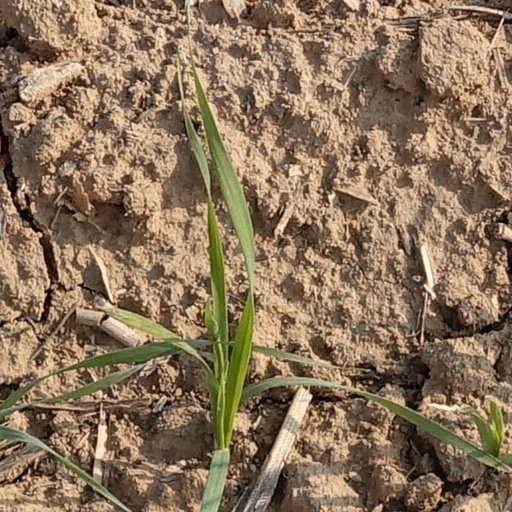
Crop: wheat